Describe the emotion expressed in this image:  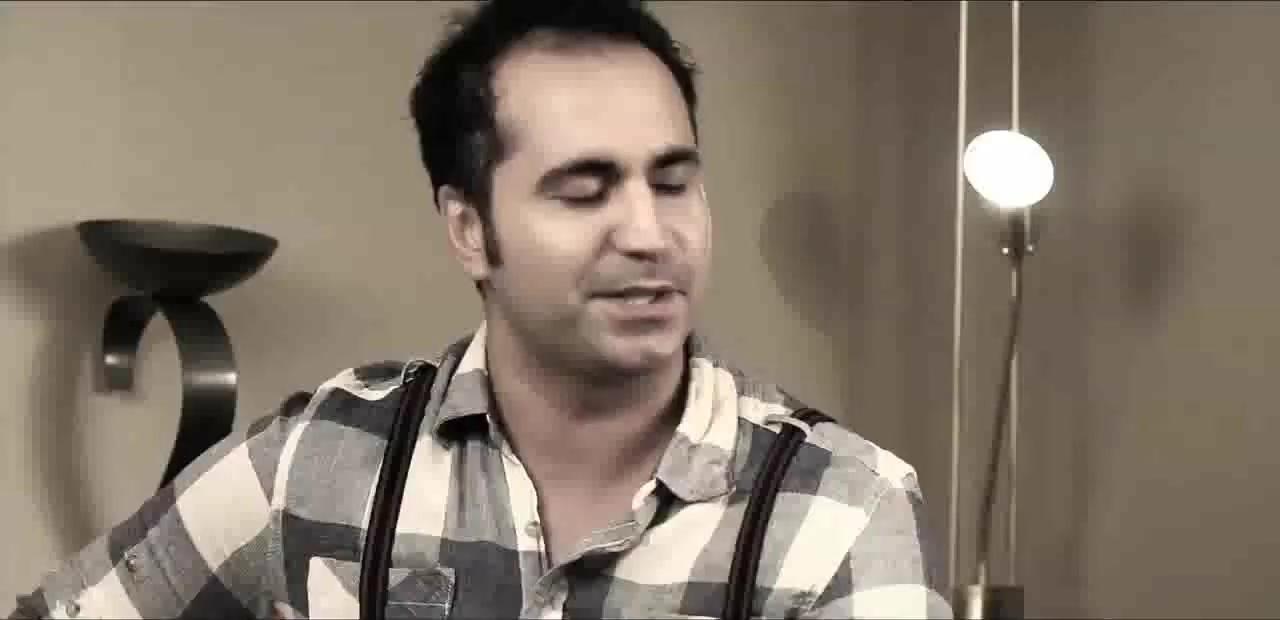
This person displays Fear, valence and arousal with low intensity.